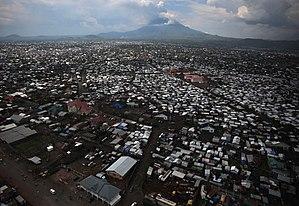
Goma est une ville de l'Est de la République démocratique du Congo. Située à environ 1 500 mètres d'altitude dans la vallée du Rift, Goma est le chef-lieu de la province du Nord-Kivu. La ville touristique s'étend sur la rive nord du lac Kivu, bâtie sur d'anciennes coulées de lave issues de la chaîne volcanique de Virunga, et principalement sur celles du volcan Nyiragongo qui la domine de près de 2 000 mètres à 20 km plus au nord. En 2002, lors de sa dernière éruption, la lave a dévalé sur Goma et ravagé le quartier commerçant.